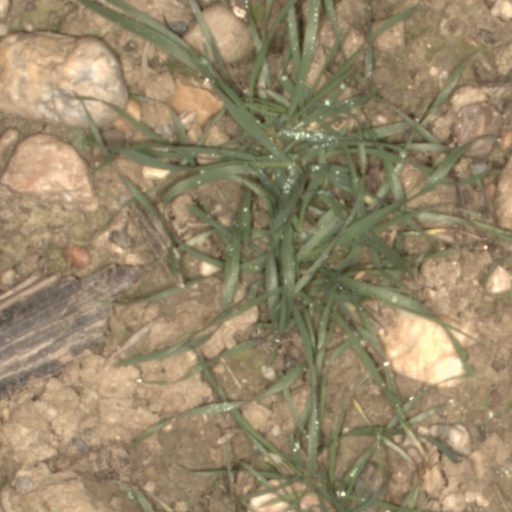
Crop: wheat